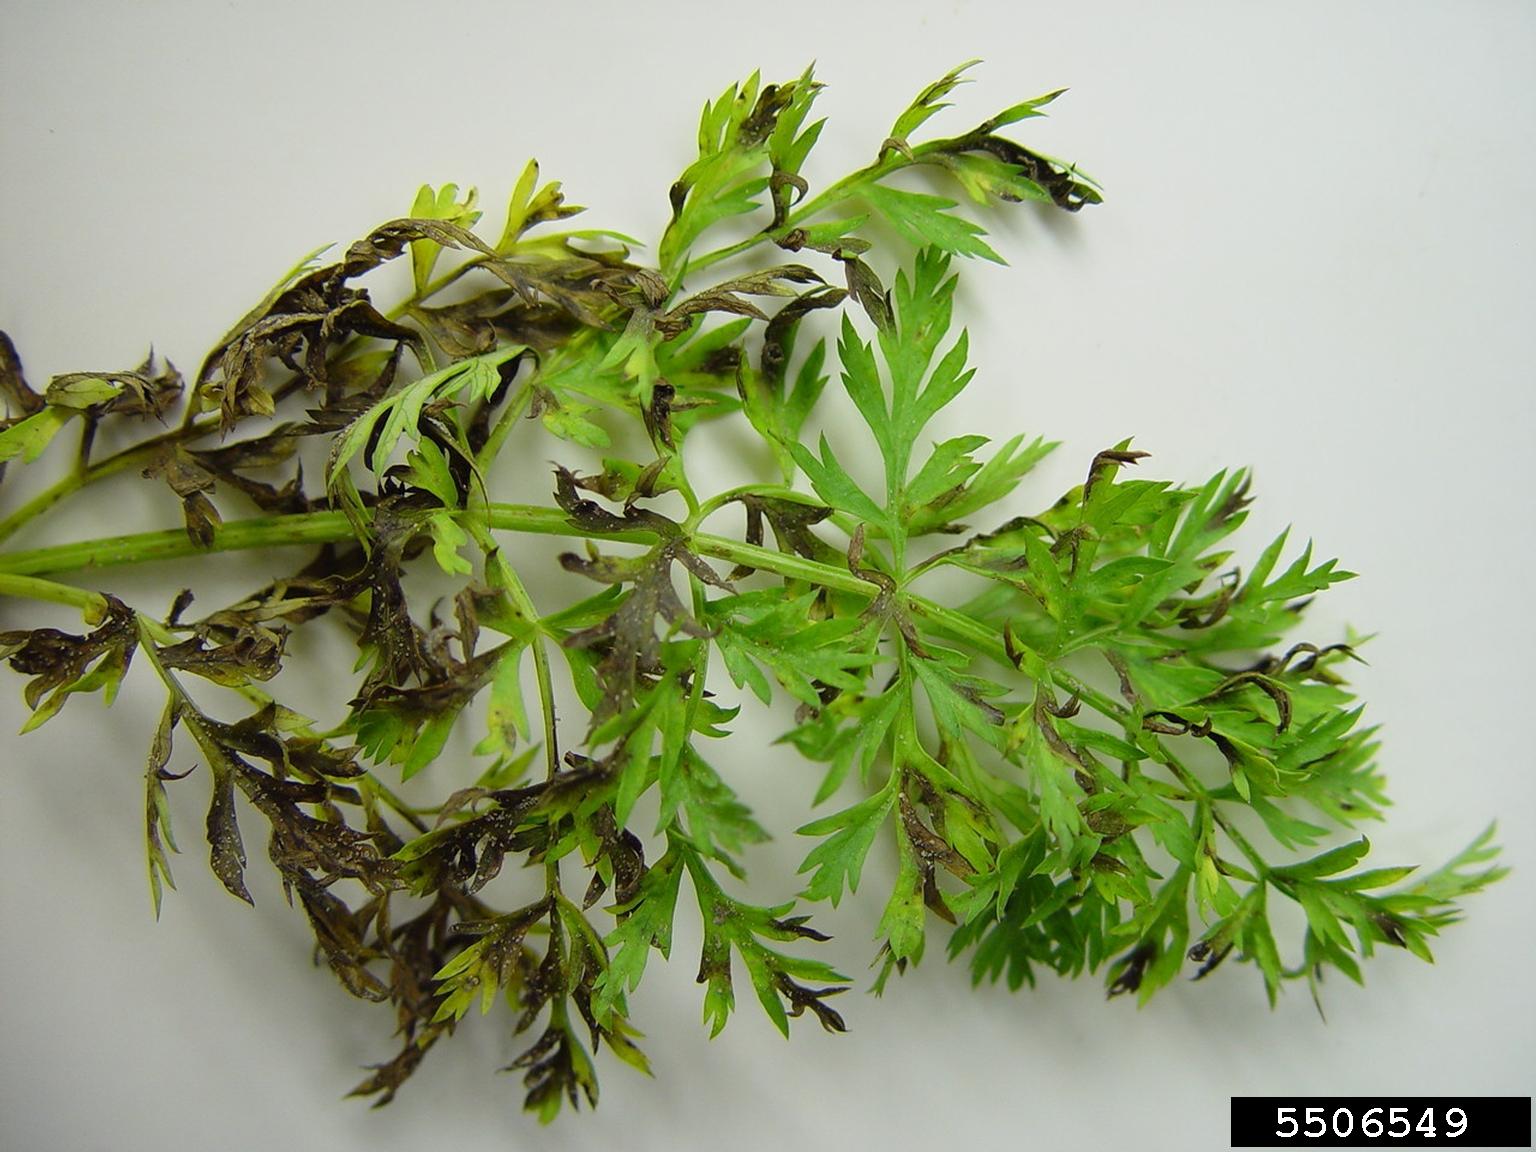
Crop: unknown
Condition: carrot_carrot_alternaria_blight